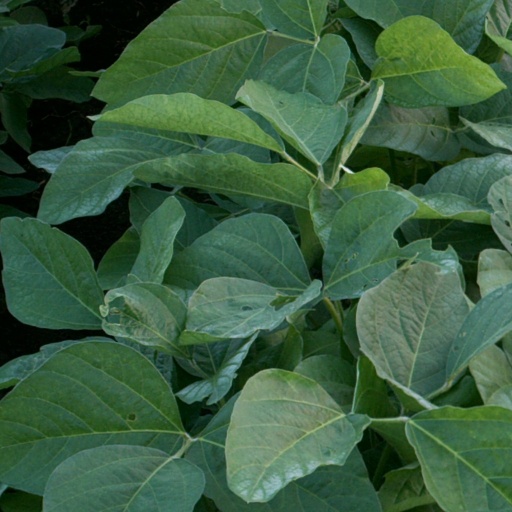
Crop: soybean